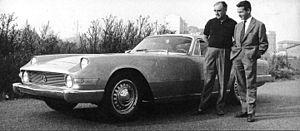
Giovanni Michelotti est un designer italien, qui fut, entre les années 1940 et les années 1970, l'un des designers automobiles les plus prolifiques du XXᵉ siècle, travaillant pour de nombreux constructeurs automobiles, notamment BMW et Triumph, dont il dessine toute la gamme, dans les années 1960.